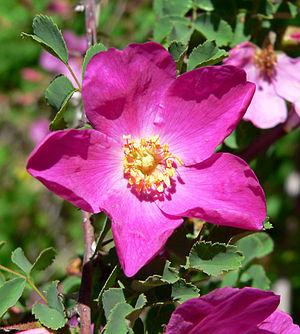
Ellen Ann Willmott, née le 19 août 1858 à Spring Grove, Heston, dans le Middlesex, et morte le 27 septembre 1934, à Warley Place, près de Brentwood, dans l'Essex, est une jardinière britannique.